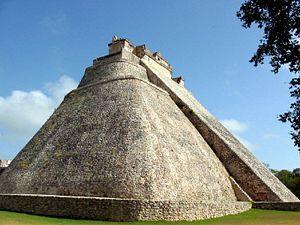
Au Mexique, le tourisme est une activité importante, aussi bien pour les Mexicains qui choisissent d'y passer leurs vacances, que pour les étrangers qui viennent y faire un séjour. Le Mexique est un pays de hauts plateaux enserrés entre deux chaînes montagneuses qui s’abaissent vers d’étroites plaines côtières à l’est et à l’ouest. Ces deux chaînes de montagnes se rejoignent au sud-est du pays où elles forment la Sierra Madre du sud. Au nord-ouest, la Basse-Californie est une longue et étroite péninsule qui s’étend sur 1,225 km et prolonge la Sierra Nevada américaine.
Uxmal est une antique cité maya de la période classique. Uxmal est située dans l'État mexicain du Yucatán, à 78 km au sud de Mérida, et à 15 km au sud-est de Muná.
La civilisation maya est une ancienne civilisation de Mésoamérique principalement connue pour ses avancées dans les domaines de l'écriture, de l'art, de l'architecture, de l'agriculture, des mathématiques et de l'astronomie. C'est une des civilisations précolombiennes les plus étudiées avec celles des Aztèques et des Incas.